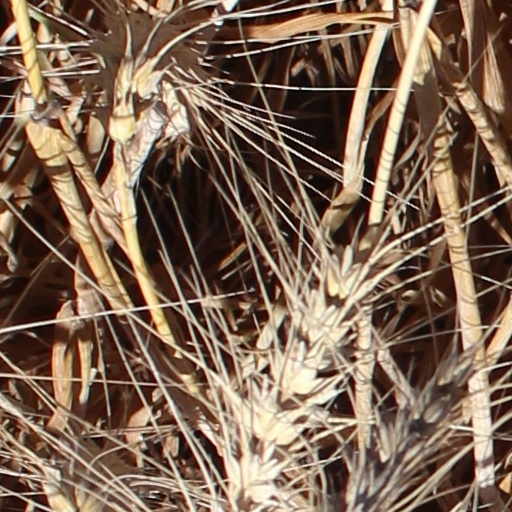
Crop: wheat